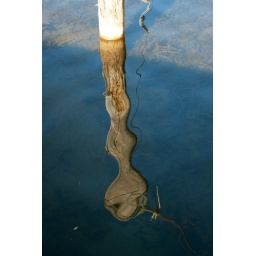
Reflection of the pole in the water